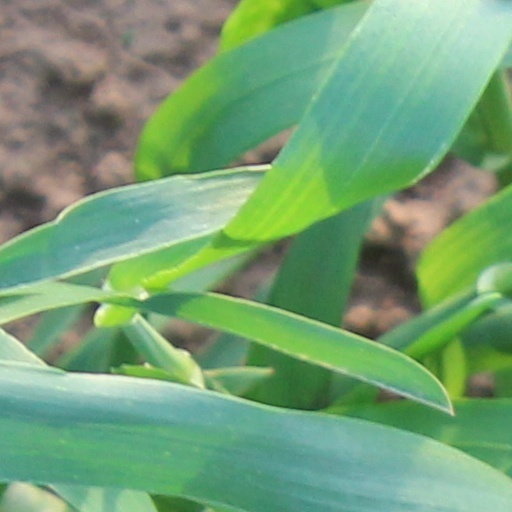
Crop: wheat